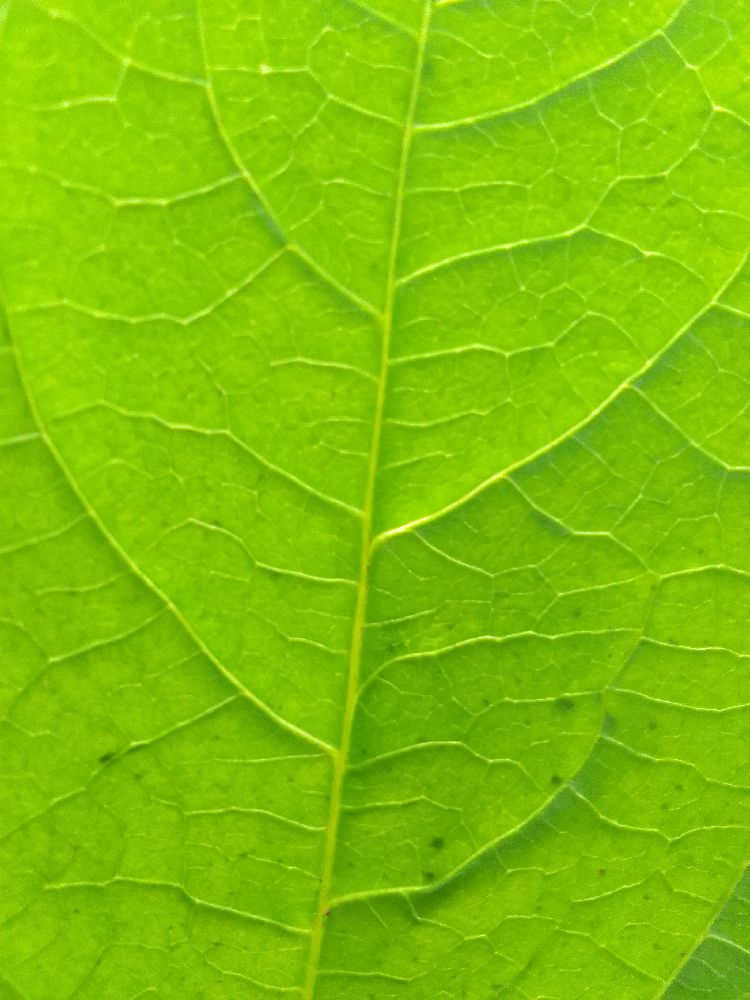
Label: healthy